True Symphonic Rockestra

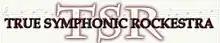

True Symphonic Rockestra was a musical collaboration project combining rock music and opera. The concept was to have three world-class singers to perform songs from the Three Tenors repertoire, combining operatic and heavy metal elements.